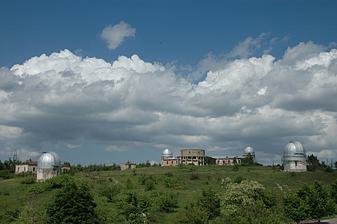
Building: Shamakhy Astrophysical Observatory
Country: Azerbaijan
Year built: 1960
Observatory in Azerbaijan Not to be confused with Shanghai Astronomical Observatory . Observatory Nasir al-Din al-Tusi  Shamakhy Astrophysical Observatory Panoramic view of the Shamakhy Astrophysical Observatory Alternative names Shamakhi Astrophysical Observatory Named after Nasir al-Din al-Tusi Organization National Academy of Sciences of Azerbaijan Location Pirqulu Coordinates 40°46′55″N 48°35′48″E / 40.78194°N 48.59667°E / 40.78194; 48.59667 Altitude 1,500, 1,435 m (4,921, 4,708 ft) Observing time 200 nights per year Established November 17, 1959 ( 1959-11-17 ) Website Shao.az Telescopes 2 m Carl Zeiss Jena reflector 70 cm AZT-8 photoelectric telescope Cassegrain reflector 60 cm Zeiss-600 telescope Cassegrain reflector 35 cm catadioptric Location of Nasir al-Din al-Tusi  Shamakhy Astrophysical Observatory Related media on Commons The Shamakhy Astrophysical Observatory, named after Nasreddin Tusi of the National Academy of Sciences of Azerbaijan ( ANAS ShAO ; Azerbaijani : Azərbaycan Milli Elmlər Akademiyası Nəsirəddin Tusi adına Şamaxı Astrofizika Rəsədxanası ) was established on November 17, 1959, by decree No. 975 of the Council of Ministers of the Azerbaijan SSR. ShAO operates as a research institute within the ANAS Department of Physical, Mathematical, and Technical Sciences. The Observatory is located in the north-east of the Greater Caucasus Range, 150 km from the city of Baku, in the eastern part of Mount Pirkuli, at an altitude of 1435–1500 m above sea level, in geographical coordinates λ = 48⁰ 35' 04" E, φ = 40⁰ 46 '20"N. Here the number of clear nights suitable for observation reaches 150-180 per year. History Interior – exhibition hall In 1927, the Astronomical Expedition was created to study the astroclimate in several regions of Azerbaijan. In Kalbajar , Lachin , Shamakhy , Khizi , and other regions of Azerbaijan , work was underway to select a suitable place for the future foundation of an astronomical observatory. As a result of research, in 1953, it was planned to build an observation base and then an observatory in the Pirqulu village of the Shamakhy region. The Observatory functioned as the department of Astrophysics within the Institute of Physics and Mathematics of the Azerbaijan  Academy of Sciences and then, in 1956, as the Sector of Astrophysics of the Academy of Sciences. Since 1960, the Observatory has been included in the Azerbaijan Academy of Sciences with the status of an independent research institute. Academician H.F.Sultanov, who contributed significantly to creating the Shamakhy Astrophysical Observatory, worked as the observatory director from 1960-to 1981. Under his organization and leadership in 1953–1959, along with astronomical observations, serious work was carried out on the design of the future Observatory, the acquirement of telescopes and other equipment, the Observatory's structure, and the training of staff in the field of astronomy. In addition, eminent scientists M.M.Aliyev, Y.X.Mamedaliev, X.M. Abdullaev, R.E. Huseynov, and G.J. Mammadbayli played an essential role in creating and developing ShAO. In the training of scientific staff should be noted the work of employees of the Moscow State University named after M. V. Lomonosov, Leningrad State University named after A. S. Pushkin, Pulkovo Astronomical Observatory of RAS, the Crimean Astrophysical Observatory of RAS, the Institute of Terrestrial Magnetism, Ionosphere and Radiowave Propagation named after N.V.Pushkov (IZMIRAN). In 1957, the first telescope, the Chromospheric-Photospheric Solar Telescope, was installed at the Pirgulu Astronomical Station. In 1959, a 200-mm photoelectric telescope was put into operation, with the help of which the problem of studying the astroclimate of the area was solved. In subsequent years, the following telescopes were put into operation: the Horizontal Solar Telescope (1962), the AST-452 Telescope (1964), the AZT-8 Telescope (1970), and the Zeiss-600 Telescope (1980). Special meaning in supplying the Shamakhy Astrophysical Observatory is the acquisition of a telescope with a mirror diameter of 2 m, put into operation in September 1966. Produced by the company "Carl Zeiss" of the German Democratic Republic, this telescope is the third-largest in the former USSR after two identical Russian-made 2.6-meter telescopes installed at the Crimean Astrophysical Observatory of the RAS and the Byurakan Astrophysical Observatory. A unique role in acquiring and putting this famous optical telescope into operation, considered the flagship of experimental science in Azerbaijan, was played by the former president of the Azerbaijan Academy of Sciences, academician Yusif Mammadaliyev and the former vice-president, people's poet Samad Vurgun. From 1960 to 1980, regular astrophysical observations were carried out at ShAO. In the same years, much attention was paid to staff training in astrophysics.  For this purpose, by a particular order of the national leader Haydar Aliyev, in 1976, the Department of Astrophysics was established at the Azerbaijan State University. This department played an important role in training qualified personnel in astronomy. In 1981, by the decision of the Cabinet of Ministers, the Shamakhy Astrophysical Observatory was named after the great Azerbaijani astronomer Nasreddin Tusi. In 1973, the Batabat department, located in the Nakhchivan Autonomous Republic, was merged with the ShAO. In 1997, the Aghdara observational station, which operated on the territory of the Nakhchivan Autonomous Republic during the Soviet period and became the proprietorship of the Azerbaijani state after gaining independence, was also transferred to the balance sheet of the ShAO. According to the order of our national leader Haydar Aliyev dated August 7, 2002, "On the establishment of the Nakhchivan branch of the National Academy of Sciences of Azerbaijan," the Batabat Astrophysical Observatory, together with the Aghdara observational station was transferred to the Nakhchivan branch of the National Academy of Sciences of Azerbaijan , and now operates as an independent observatory. Here, processing and analysis of observational materials and research in theoretical astrophysics are carried out. BCB is particularly important in coordinating the observatory activities and its collaboration with other structures and research institutes of ANAS and with the city's universities. Here, dissertations are defended, regular scientific seminars are held, scientific journals of the Observatory are issued, and the official website is managed. In September 2008, the observatory underwent major repairs. Observatory directors 1959-1981- Acedemician Sultanov Hajibay Farajulla oglu; 1981-1982- Doctor of physical-mathematical sciences Huseynov Oktay Khansafar oglu 1982-1985-Ph.D. in physical-mathematical sciences Abbasov Alik Rza oglu; 1985-1986-Ph.D. in physical-mathematical sciences Ismailov Zohrab Abbasali oglu; 1986-1988-Ph.D. in physical-mathematical sciences Rustamov Kamran Ahmad oglu; 1988-1997-PhD in physics and mathematics Ehmedov Shmidt Bunyad oglu; 1997-2015-Corresponding Member of ANAS Doctor of physical-mathematical sciences Quliyev Eyyub Salah oglu; From 2015 to the present, Corresponding Member of ANAS Doctor of physical-mathematical sciences Jalilov Namig Sardar oglu. Telescopes The observatory measured the light polarization of Comet d'Arrest during the Soviet period . The reflector with a diameter of 2 meters was manufactured by the German company "Carl Zeiss JENA" and put into operation in 1966. The main mirror is parabolic, D=2080 mm, F=9000 mm. The main article: 2 meters telescope Telescope AZT-8, the main mirror is parabolic D=700 mm, F=2820 mm. The first Cassegrain system F=11200 mm, relative aperture 1:16 and angle of view 40' or 13x13 cm2. Telescope Zeiss-600, the main mirror is parabolic D=600 mm, F=2400 mm; Cassegrain system Feqv = 7500 mm. AST-452, Maksutov-Cassegrain meniscus telescope, meniscus lens D=350 mm, mirror D=490 mm, spotting scope F=1200 mm. The scale on the focal surface of the telescope is 2.86'/mm. The luminous intensity of the telescope is 1:3.4. The telescope can operate in 2 optical systems: Primary focus and Newtonian focus. The angle of view at the primary focus is 4°14', the linear size of the field is 90 mm, and at the Newton, the focus is 2°52' and 60 mm, respectively. Azimuthal coelostat ASK-5, main mirror D=440 mm, Newton's mirror D=200 mm, F=17500 mm. AFR-3 Chromospheric-Photospheric Telescope, objective D=130 mm, Feq=9000 mm. The AZT-15 telescope, a 1-meter Schmidt system, was brought to the Observatory in 1975, but the telescope was not installed yet due to the disappearance of the main mirror for unknown reasons. The rest of the telescope equipment is stored in the warehouse at the ShAO. The Observatory administration is negotiating with the leadership of the Russian Academy of Sciences on the installation of the telescope jointly with Russia . Light-receivers and other devices The 2-meter telescope has the following light receivers: Canberra spectrograph with 2x2 prism - for spectral observation of faint objects; Three-chamber and two-diffraction spectrograph of the primary focus; Cassegrain focus spectrograph of medium resolution; CCD photometer BVRc for studying faint objects; Coudé focus of Echelle spectrograph SHAFES - high resolution fiber optic spectrograph for Cassegrain focus (R = 56000, 28000, λ 3700-9000Å); UAGS + Canon + CCD Andor - for spectral observation of faint objects; CCD photometer operating on BVRcIC system used on Zeiss-600 telescope; The telescope is equipped with a Celestron F/6.3 focus reducer, the optical power increased by 1.6 times. ASP-20 spectrograph with F = 7000 mm in ASG coelostat; D = 1.12 Å/mm, λ 3600-7000 Å; Two objective prisms with refraction angles of 15˚ and 35˚40' using on the AST-452 telescope; Aluminizing vacuum installation; In 2012, a cryogenic installation for the production of liquid nitrogen LNP-20 was installed and put into operation for cooling CCD light receivers. In 2007, a German-made B-240 vacuum apparatus was put into operation for aluminizing the surface of astronomical mirrors. Acting departments Galaxies and star formation processes; Binary stars and eruptive processes; Physics of Stellar Atmospheres and Magnetism; Astronomical devices and innovative technologies; Theoretical astrophysics and cosmology; Cosmic plasma and helio-geophysical problems; Planets and small celestial bodies. Scientific achievements In theoretical works on stellar physics, new conclusions were drawn about the physical nature of the end product of stellar evolution. It is shown that during the collapse, during the formation of a neutron star, a flux of neutrinos and antineutrinos with an energy of 50 eV is formed. The neutron star formed during the collapse increases the energy of the neutrino formed at the center and creates a soft X-ray spectrum. The parameters of the neutron star formed using the relativistic theory were calculated. These results were used at the Baksan Neutrino Observatory. It is shown that even very massive stars go through a pre-collapse stage in their evolution. It is proven that supergiant outbursts of types I and II differ in energy and mass. A catalog of about 700 strong X-ray emitting sources was compiled for the first time. For the first time in the Galaxy, the electron concentration of 331 pulsars was determined. It is shown that pulsars are located in a ring 8 km/s thick from the Galaxy's center. Based on this, the distance to the pulsars and its several parameters were found. A new scale of distances to planetary nebulae was determined for the first time. Most of the obtained results were confirmed by observations.     Solar observations have been carried out since 1957, and the results are published in international catalogs. A model of solar flares using the theory of shock waves is given.   The MHD theory of global vortex Rossby-type fluctuations of the Sun was developed. It is shown that global vortices, changing the rate of the thermonuclear fusion process in the center and the optical properties of the Sun's surface, change quasi-periodically the integral emanation flux of the Sun. The obtained results have been put forward as a critical mechanism for global climate change on the Earth for the first time. A physical mechanism for solving the Solar neutrino deficiency problem was put forward. The fundamentals of forming an MHD resonator in the central oblast and the noise oscillation (type change) of an electron neutrino passing through it were developed. This mechanism can be used to diagnose the physical state of the center of the Sun and explain the asymmetry of the Solar neutrino flux observed at the poles and equator. In addition, the mechanisms of large-scale low-frequency turbulence formation in the solar wind plasma, its nature, and its impact on terrestrial ecosystems and biosystems were studied. It is shown that the brightness of details on the surface of Mars is constantly changing, and dust particles in its atmosphere are formed and disappear. The deficiency of Nitrogen oxide molecules in the atmosphere of Mars was shown as one of the main reasons. A topographic map of Mars was compiled, and the clearness of its atmosphere was studied. Emission lines were detected in the spectrum of the dark surface of Venus, proving that lightning strikes the planet's atmosphere. Based on statistical research of asteroids, Olbers' theory which states that asteroids were formed due to the collapse of a big body, was refuted.  A new theory of comet fragmentation was proposed. The concept of the formation of hyperbolic comets and meteors was given. Many non-stationary stars' atmosphere changes (T Taurus, Ae Be Herbig, Wolf-Ray, symbiotic, giant, magnetic stars) were investigated.     The photometric light curves of Sun-type young stars were classified. It is shown that there are only five types of light curves depending on the activity mechanisms. For some stars, short-term changes were explained by the star's rotation around its axis, and long-term changes were explained by binary or solar activity. It was shown that the internal structure of stars above and below the main sequence is different. It was proven that White dwarfs have an inner core. The spectral distribution of energy was observed in 5 absolute magnitudes of the flux 3200-7500Å of 425 bright stars, and its catalog was compiled. Main scientific journal Azerbaijan Astronomical Journal (in English) Directions of modern research Solar physics - activity, atmosphere, mechanisms of solar-terrestrial relations. Young stars, supergiants, Wolf-Rayet, symbiotic, magnetic stars. The solar system bodies - planets, comets, and asteroids. Active galactic nuclei, quasars Some actual problems of theoreti cal astrophysics and cosmology. Eminent astronomers Hajibey Farajulla oglu Sultanov Nadir Baba oglu Ibragimov Huseynov Rahim Ayyub oglu Suleyman Gulu oglu Zeynalov Inglab Asad oglu Aslanov Zohrab Abbasali Ismailov Mammad Karimbekov Oktay Huseynov Teymur Aminzade Sarı Azimov Rahim Zeynalov Jafar Guluzade Khabibulla Mammadli Great events Congress of the International Astronautical Federation (1972) International conferences on the study of magnetic stars (1973, 1976) Plenum of the Astronomical Council of the USSR Academy of Sciences (1984) Assemblies "Tusi-800" (8 conferences for 1998–2002) Periodicity and Cosmological Problems (2003) International conference dedicated to the 60th anniversary of the ShAO (2019) Modern trends in studies of physics and dynamics of the Solar system bodies. (2021) See also List of astronomical observatories References